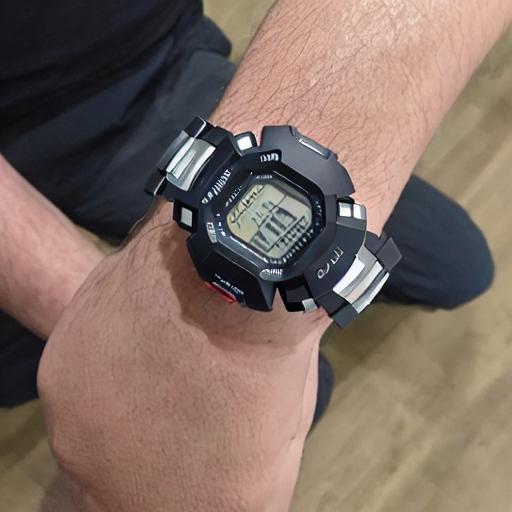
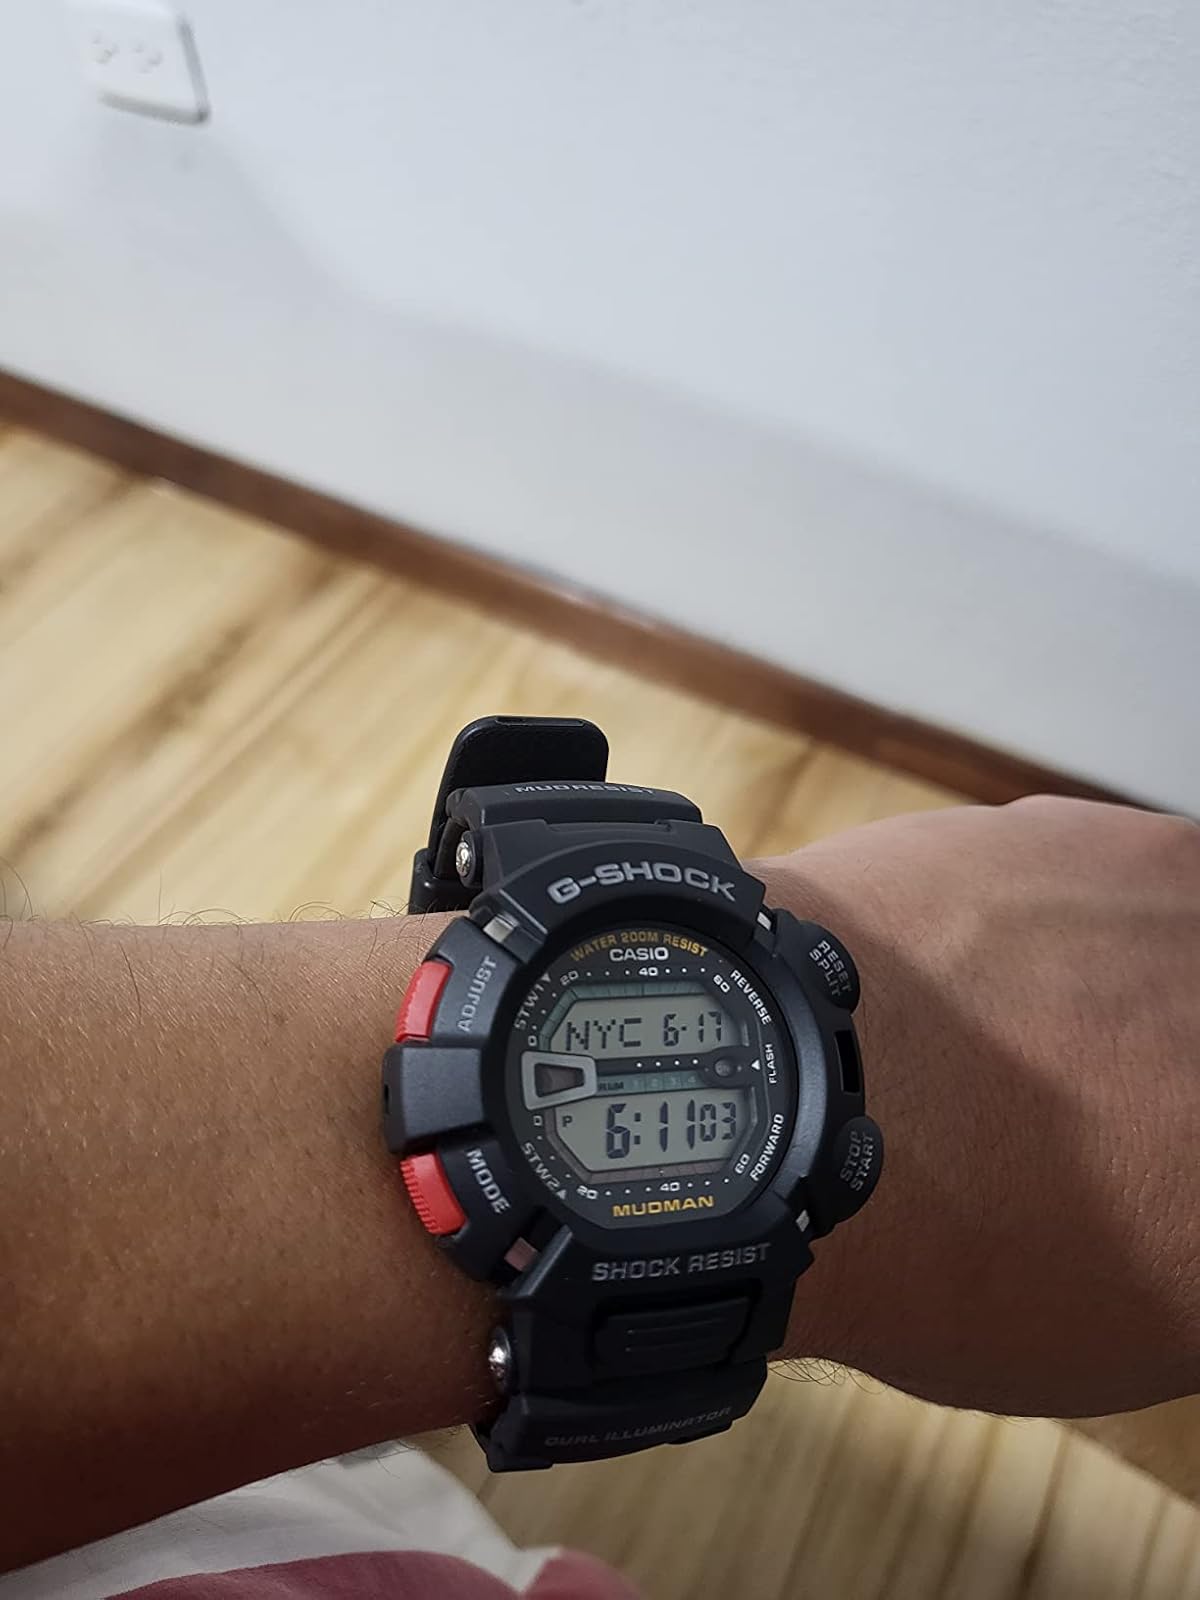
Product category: accessories_watch
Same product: no